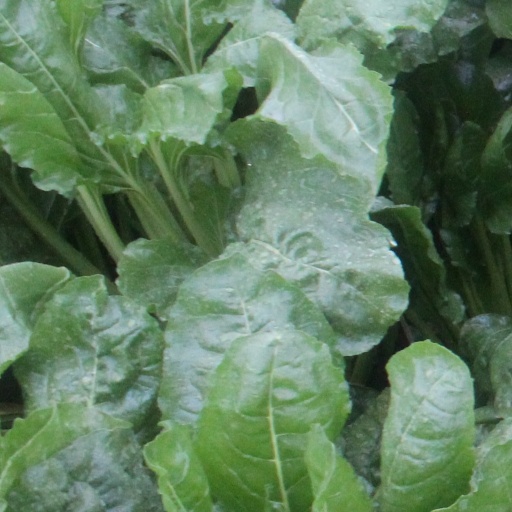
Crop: sugar beet